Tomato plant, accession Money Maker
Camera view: horizontal (90 deg, fisheye); turntable rotation: 90 degrees
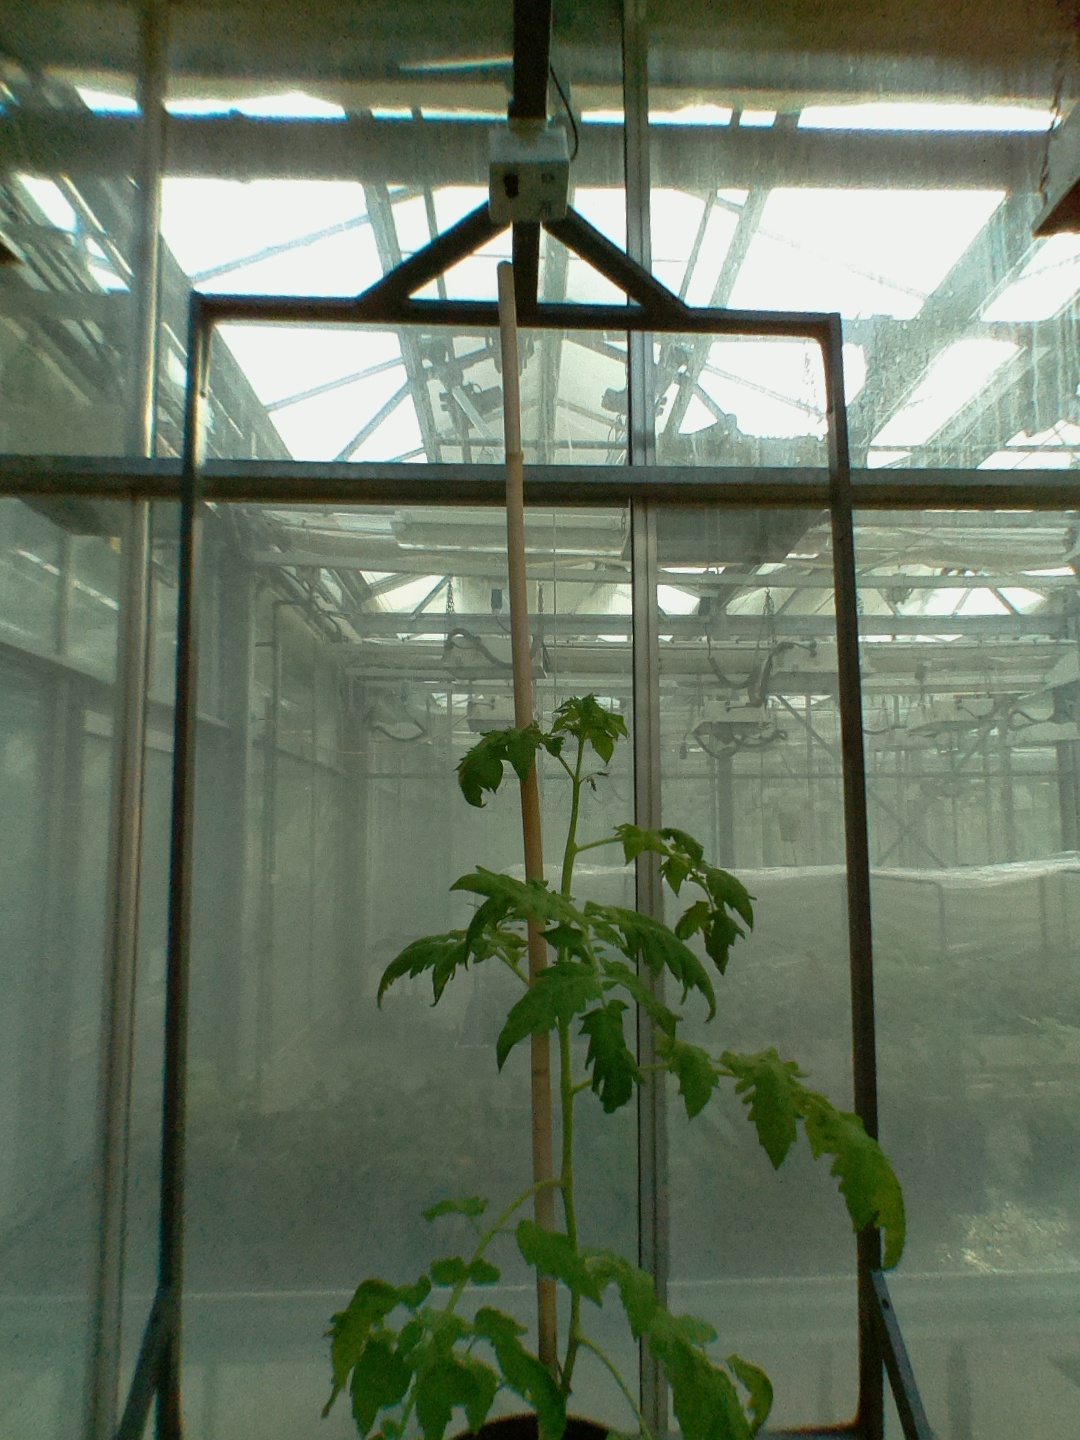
BBCH growth stage 52: 2 inflorescences visible